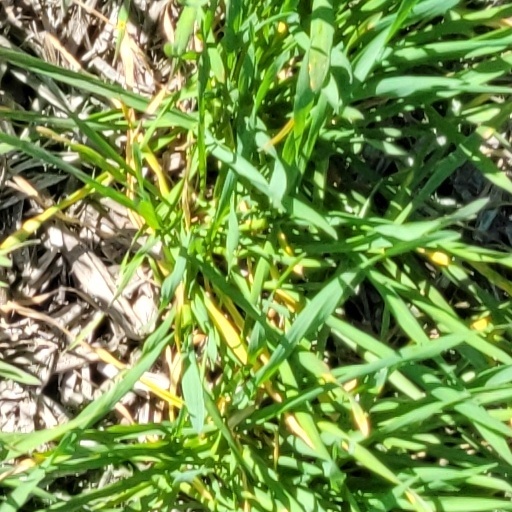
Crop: wheat